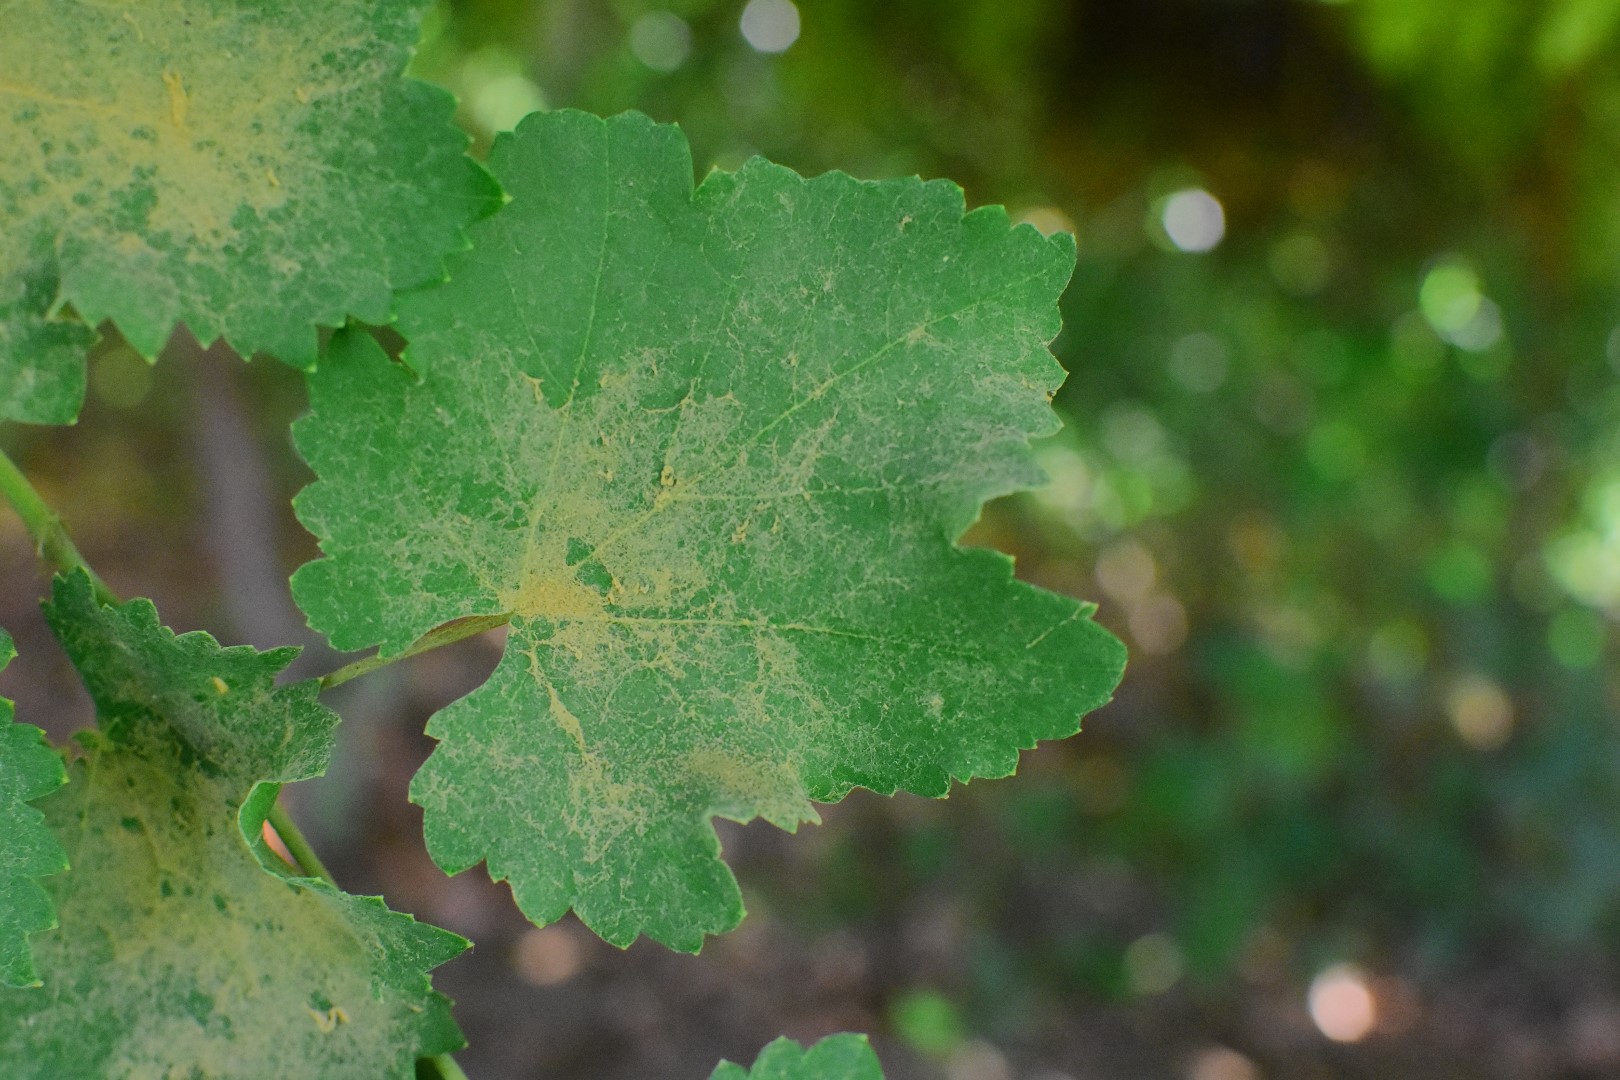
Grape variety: Deas Al-Annz